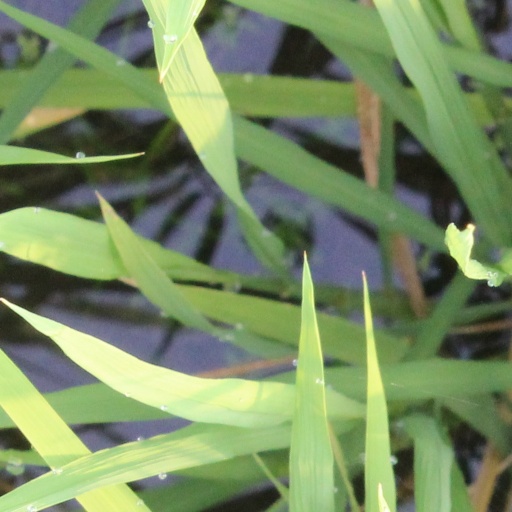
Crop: rice